Temper (film)

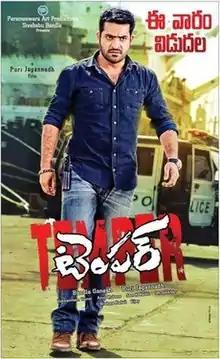
Theatrical release poster

Temper is a 2015 Indian Telugu-language action drama film co-written and directed by Puri Jagannadh and story by Vakkantham Vamsi, starring N. T. Rama Rao Jr., Kajal Aggarwal, Prakash Raj, and Posani Krishna Murali. The film was produced by Bandla Ganesh on Parameswara Art Productions banner. Anup Rubens composed the soundtrack, while Mani Sharma composed the score. Shyam K. Naidu and S. R. Sekhar handled the film's cinematography and editing, respectively.